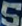
Number: 5